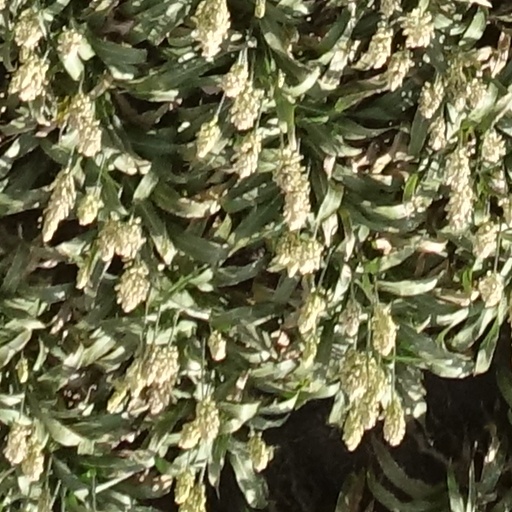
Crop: sorghum